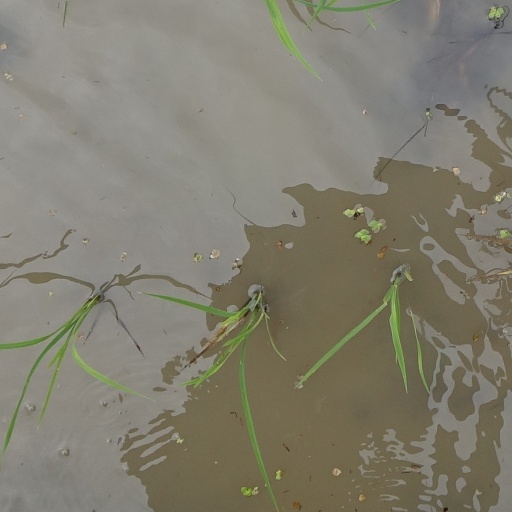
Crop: rice